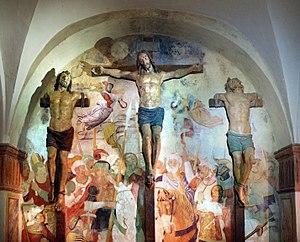
Le Mont Sacré de San Vivaldo, aussi appelé la « Nouvelle Jérusalem de San Vivaldo » ou la « Jérusalem de Toscane », est un calvaire monumental situé sur le territoire du couvent de la frazione homonyme de la commune de Montaione, dans la province de Florence, et sur le territoire du diocèse de Volterra.